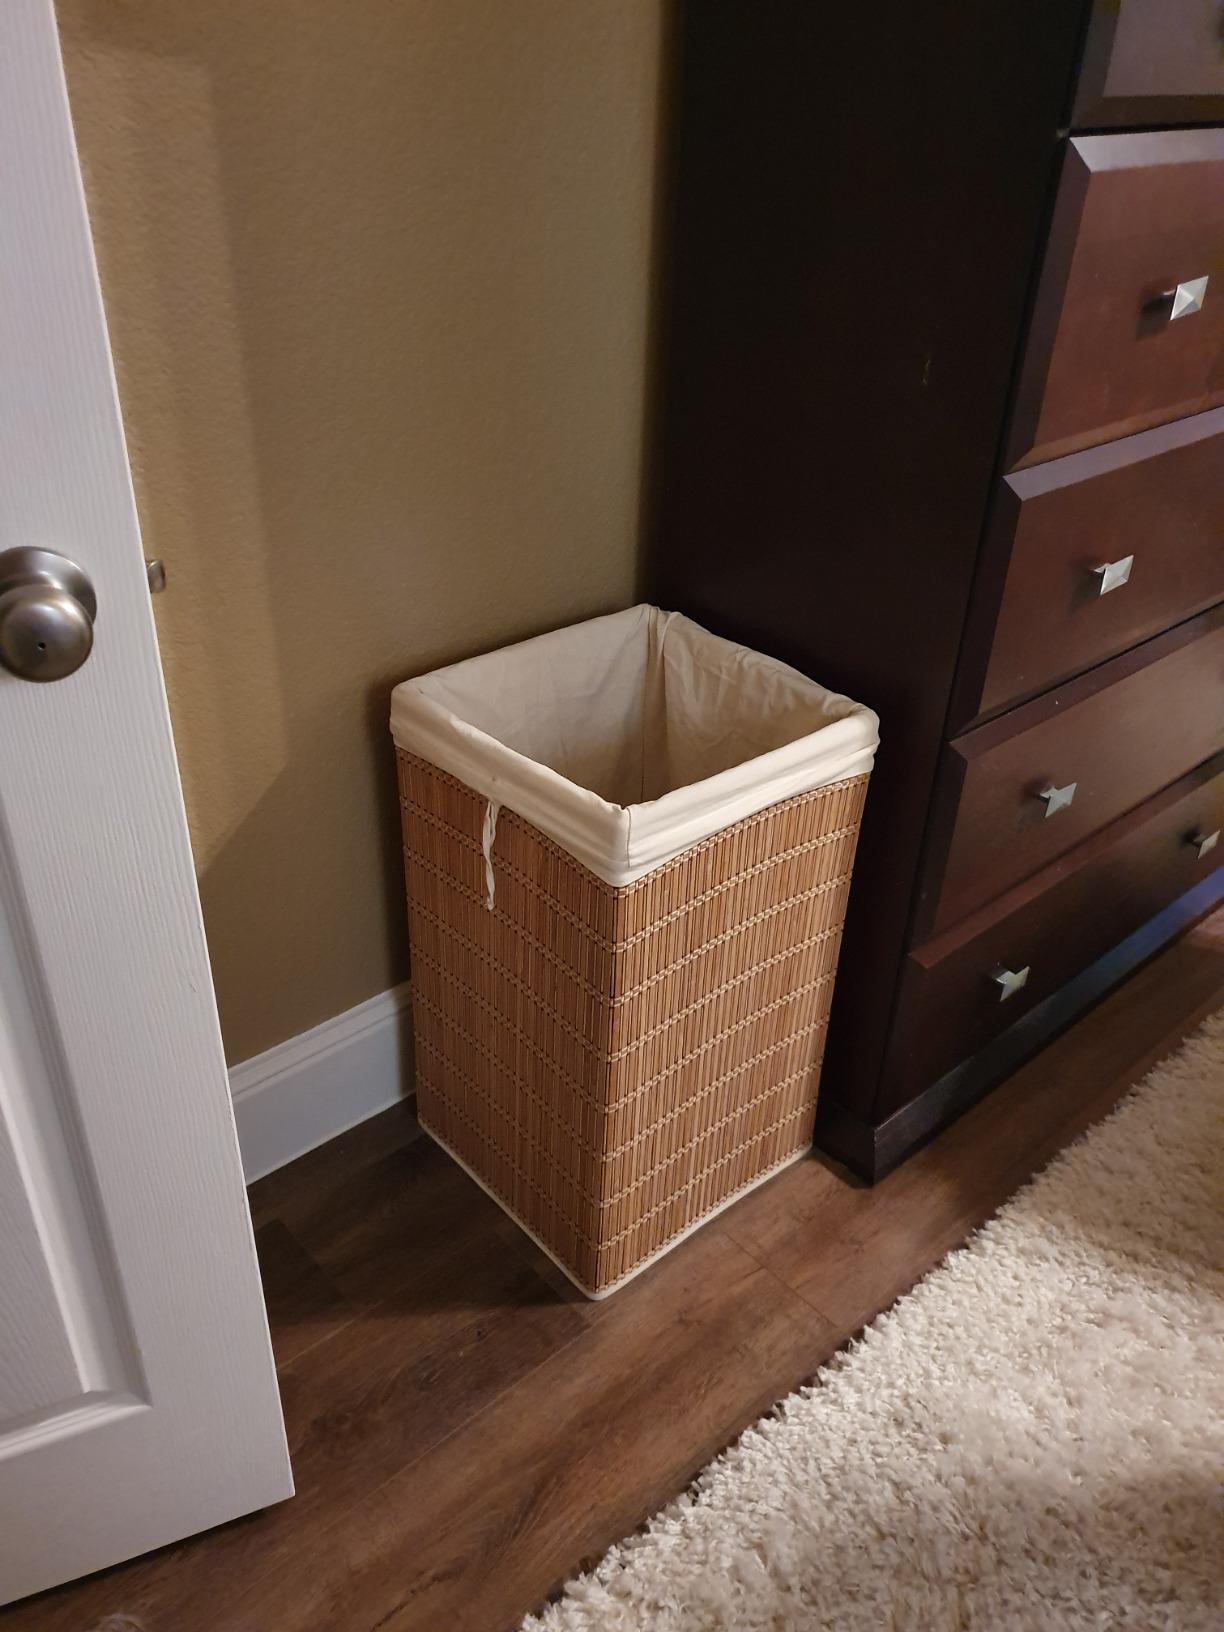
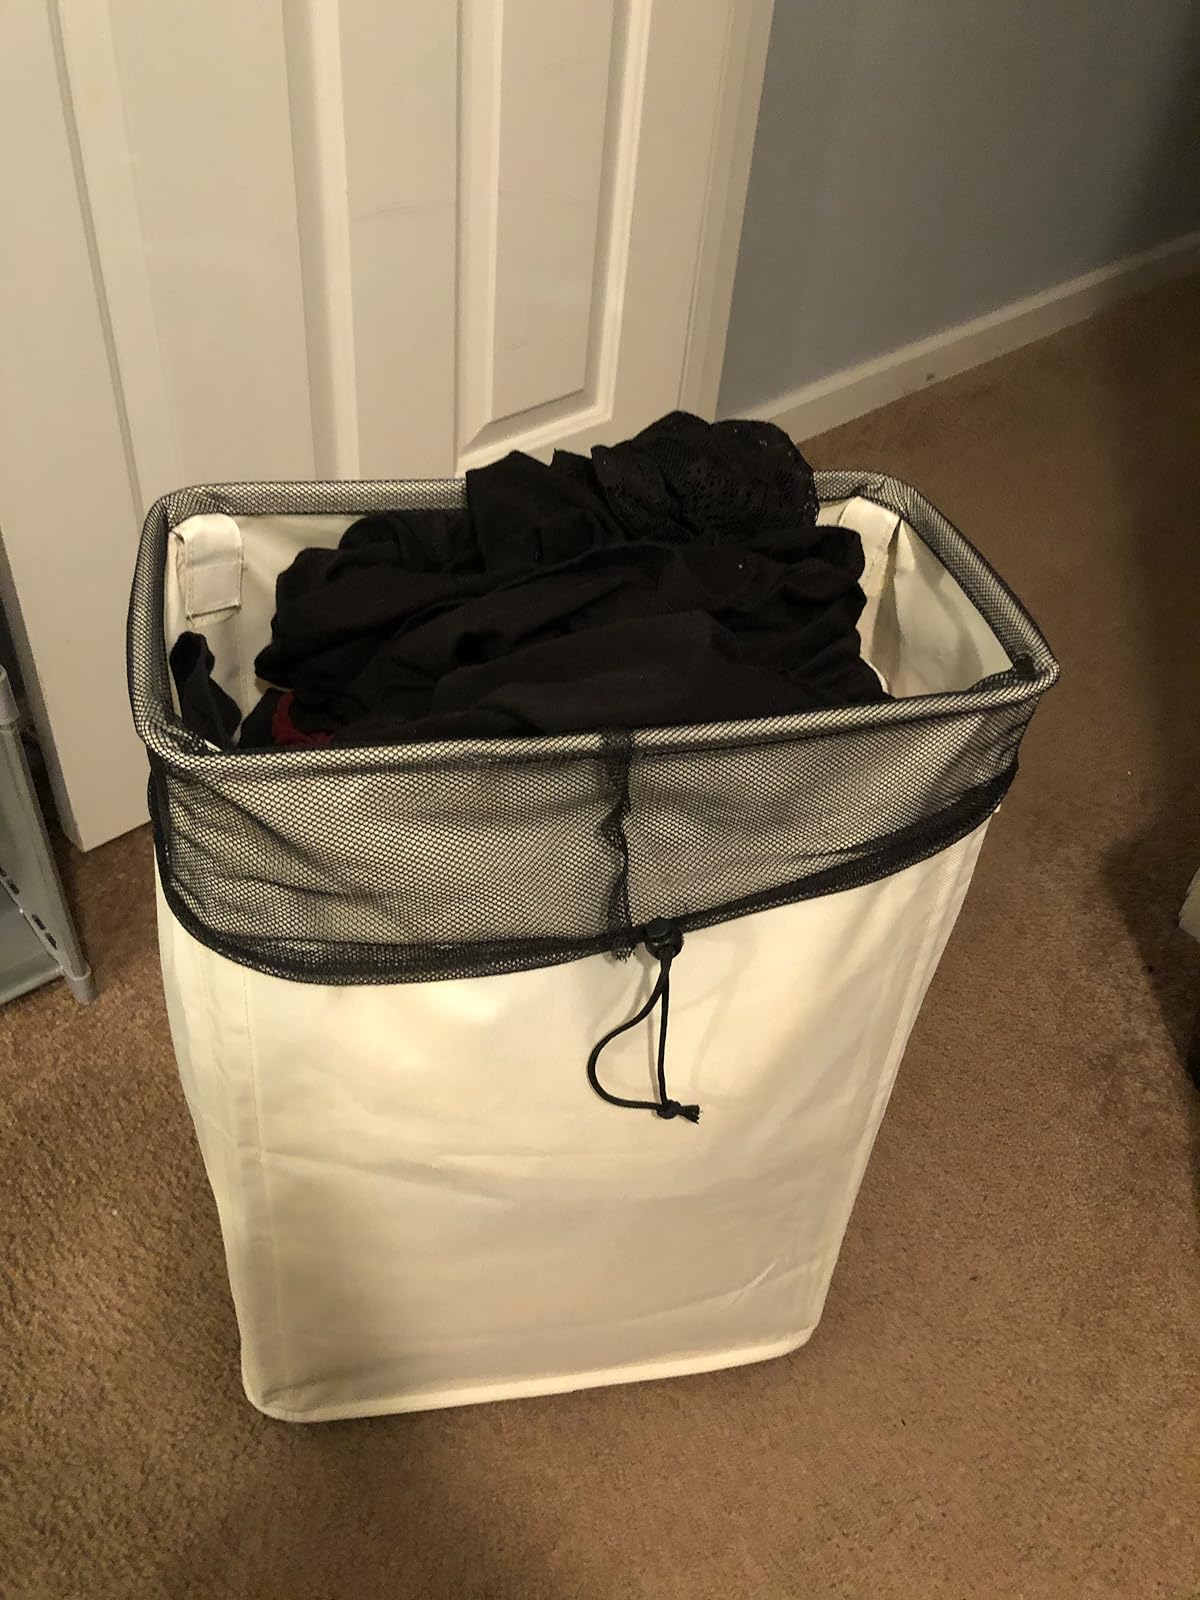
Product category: items_hamper
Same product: no